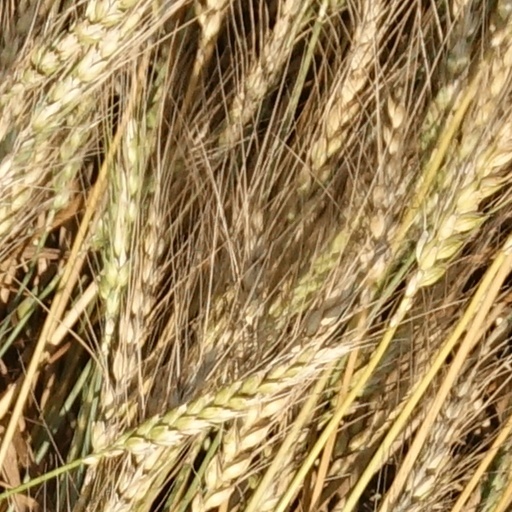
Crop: wheat